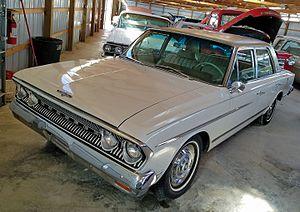
La voiture présidentielle est le véhicule transportant le Président de la République d'Argentine. Il s'agit actuellement d'un van Mercedes-Benz Vito blindé et doté de toutes les sécurités nécessaires.